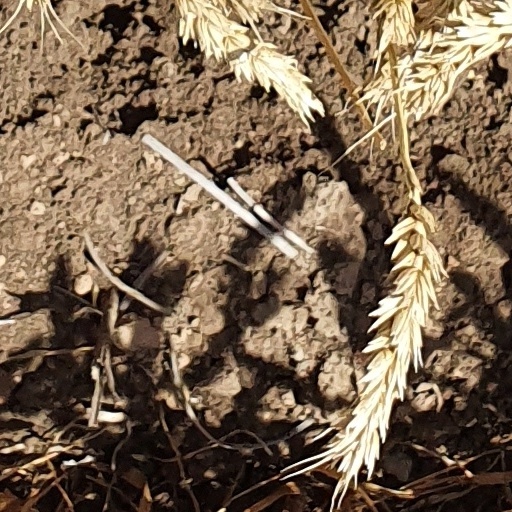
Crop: wheat